Tsubasa Oozora

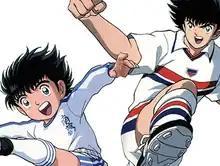
Tsubasa as seen in the "Road to 2002" anime series as a child (left) and as an adult (right)

, also known as Oliver Atom in multiple dubs, is a fictional character and the main protagonist of the manga series "Captain Tsubasa" written by Yōichi Takahashi. Tsubasa is a prodigious association football player who dreams of winning the FIFA World Cup for Japan one day. The series follows Tsubasa's growth from primary school life in Japan, to other teams in other countries as well as Japan's national team. Tsubasa's usual position is midfielder but he sometimes plays as a forward, normally wearing jersey #10. He has also appeared in the series' anime adaptations and video games based on the manga series.